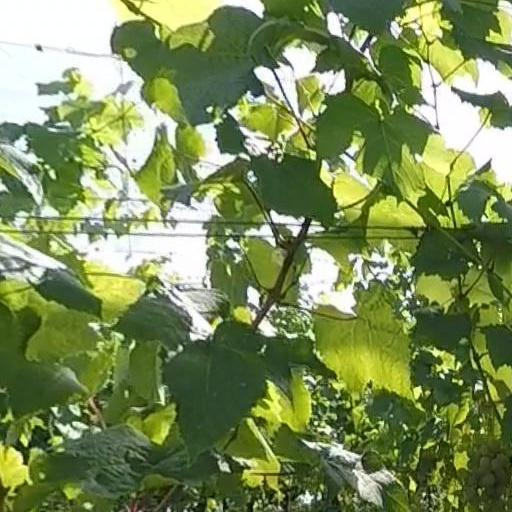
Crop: grape